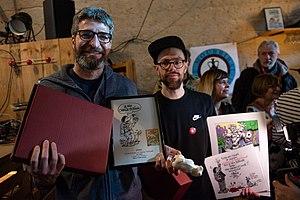
Remise du prix Charlie Schlingo à la Maison Off of Off, Festival International de la Bande Dessinée d'Angoulême 2020.
Fabien Toulmé, né en 1980 à Orléans, est un auteur de bande dessinée français.
Le 47ᵉ festival international de la bande dessinée d'Angoulême s'est tenu du 30 janvier au 2 février 2020.